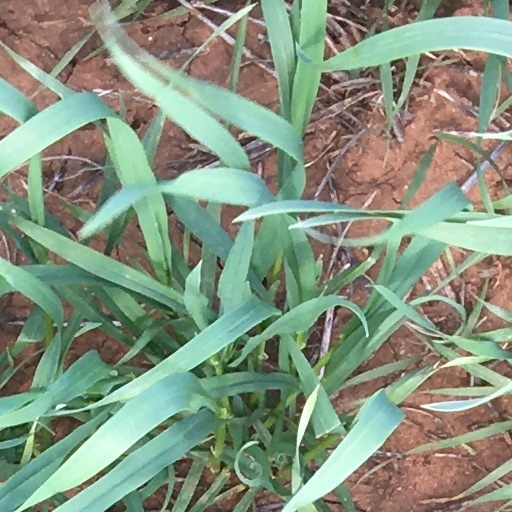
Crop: wheat